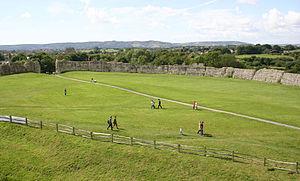
Anderitum est le nom d'un fort romain destiné à défendre le Litus Saxonicum des incursions des Jutes et des Saxons.
Pevensey est un village et un Civil parish anglais peuplé de 3 152 habitants. Il appartient au district de Wealden, dans le Sussex de l'Est. C'était à l'origine un port de mer, rattaché à Hastings dans la confédération des Cinq-Ports, mais la baie sur laquelle il donnait a peu à peu laissé place à des marécages.